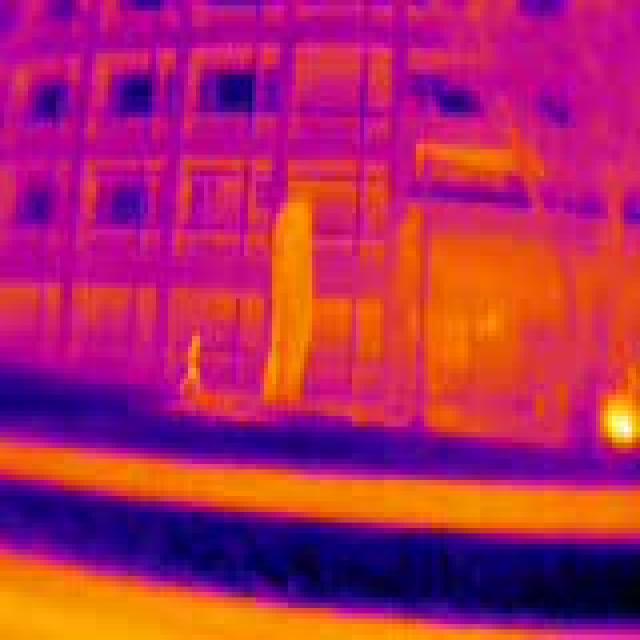
Detected objects:
label: person